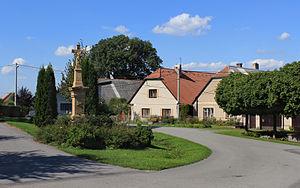
Horky est une commune du district de Svitavy, dans la région de Pardubice, en Tchéquie. Sa population s'élevait à 119 habitants en 2017.